Louis Botha

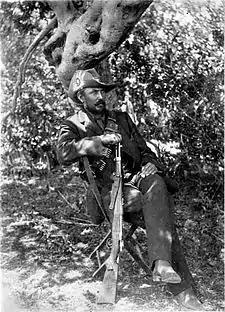
Botha during the Boer War

In 1899, Louis Botha fought in the Second Boer War, initially joining the Krugersdorp Commando, continuing to fight under Lucas Meyer in Northern Natal, and later as a general commanding and leading Boer forces impressively at Colenso and Spion Kop. On the death of P. J. Joubert, he was made commander-in-chief of the Transvaal Boers, where he demonstrated his abilities again at Belfast-Dalmanutha. After one of the battles at the Tugela River, Botha granted a twenty-four-hour armistice to General Buller to enable him to bury his dead.